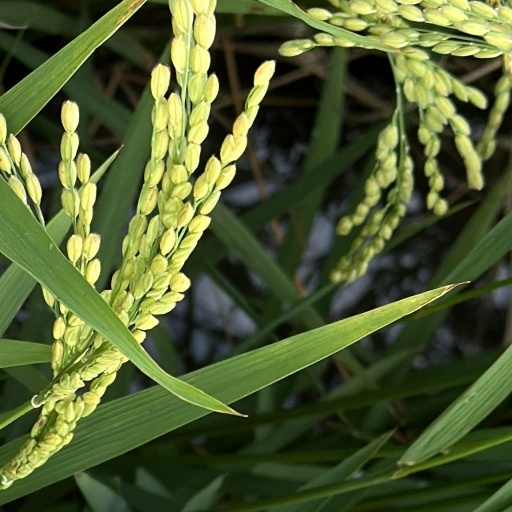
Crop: rice